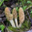
Label: mushroom